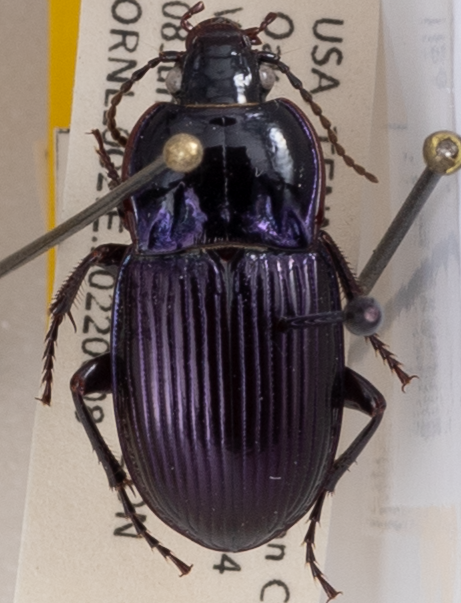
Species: Myas coracinus
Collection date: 2022-06-08
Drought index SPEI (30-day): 0.144
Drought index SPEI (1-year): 0.47
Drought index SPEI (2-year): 0.086